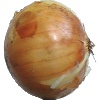
Label: white_onion